Notts County F.C.

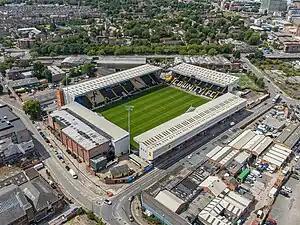
Meadow Lane following redevelopment in the 1990s

Notts wore blue caps in their match against Sheffield in January 1865. In February 1867, the "Nottingham Guardian" reported that Notts wore orange and black hoops in a game against Sheffield; this is the earliest known report of a team wearing a specially produced kit. In 1880, Notts adopted chocolate and blue halved shirts, which they wore until 1890, when black and white stripped shirts were first worn. With the exception of the 1934–35 season, when Notts briefly returned to chocolate and blue, black and white have remained the club's colours since 1890. Black and white stripes have been the norm, though there has been some variation; in 1923, the team wore white shirts with a black chevron, during World War II, hoops were sometimes worn, and between 1946 and 1952, a white shirt with a black collar and cuffs was used.